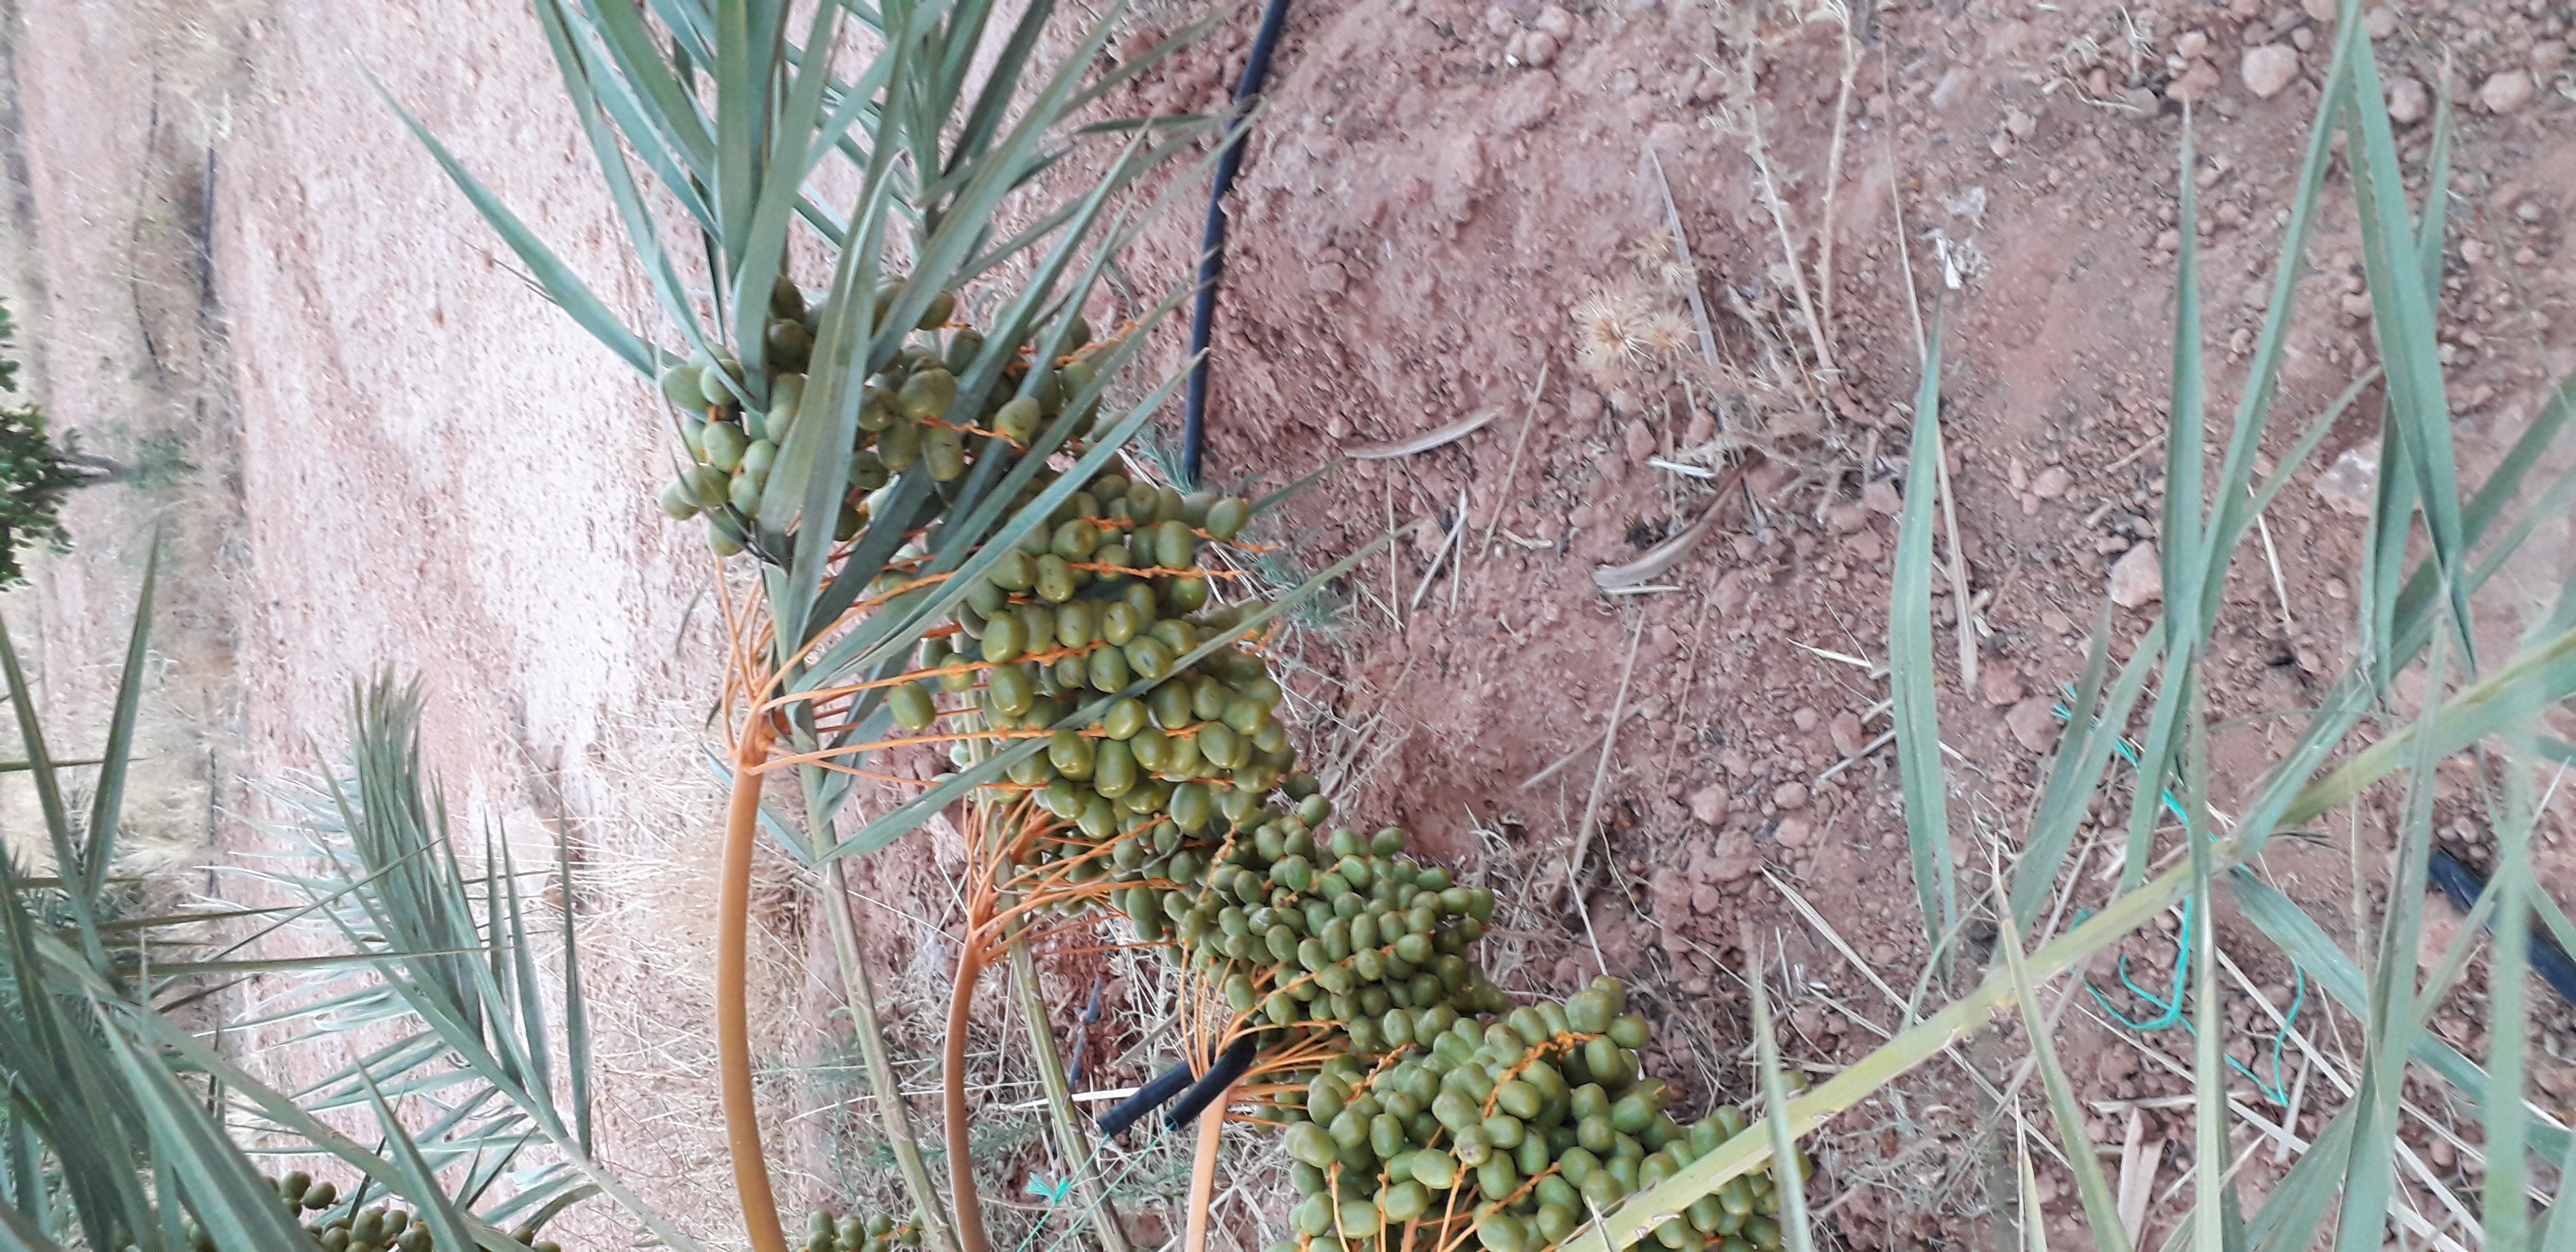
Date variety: Boufagous